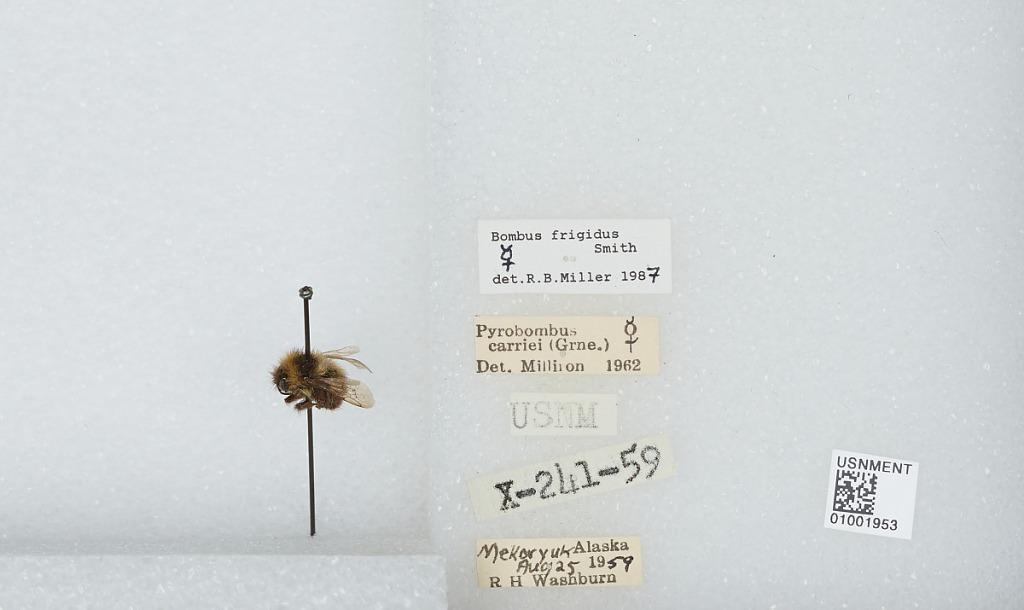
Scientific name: Bombus (Pyrobombus) frigidus Smith
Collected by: R. Washburn
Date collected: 1959-8-25
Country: United States
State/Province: Alaska
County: Bethel
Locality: Mekoryuk
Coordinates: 60.3892, -166.207
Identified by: Miller, R. B.